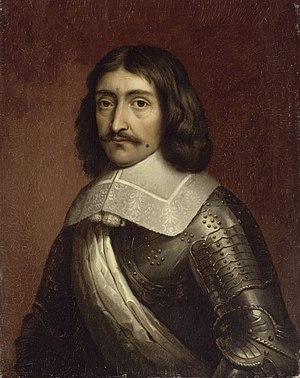
Cette page recense, par règne ou mandat politique, les personnalités élevées à la dignité de maréchal de France, grand office de la couronne de France, leur portrait et leurs armoiries.
Henri II, duc de La Ferté-Senneterre est un militaire français, maréchal de France en 1651 et gouverneur du duché de Lorraine, occupé par les troupes françaises.
La Maison de Saint-Nectaire est une famille ducale de la noblesse française, originaire d'Auvergne. Elle s'est éteinte en ligne masculine au XVIIᵉ siècle et ses nom et armes ont été relevés par la famille Thibault de La Carte au XVIIIᵉ siècle.